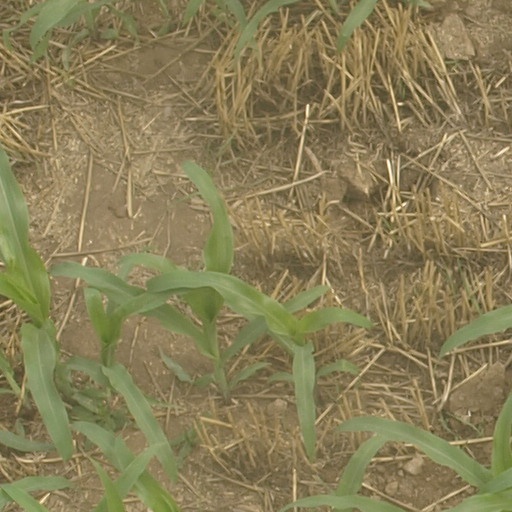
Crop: maize; corn